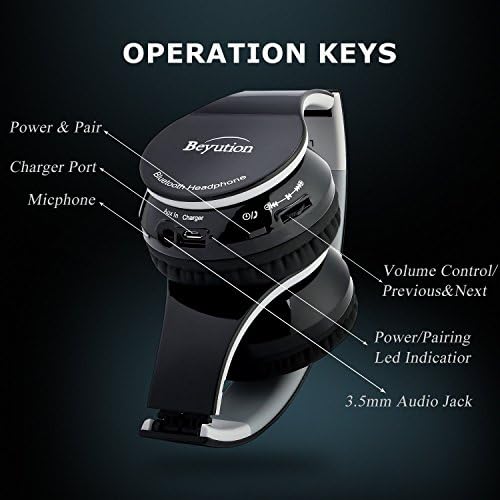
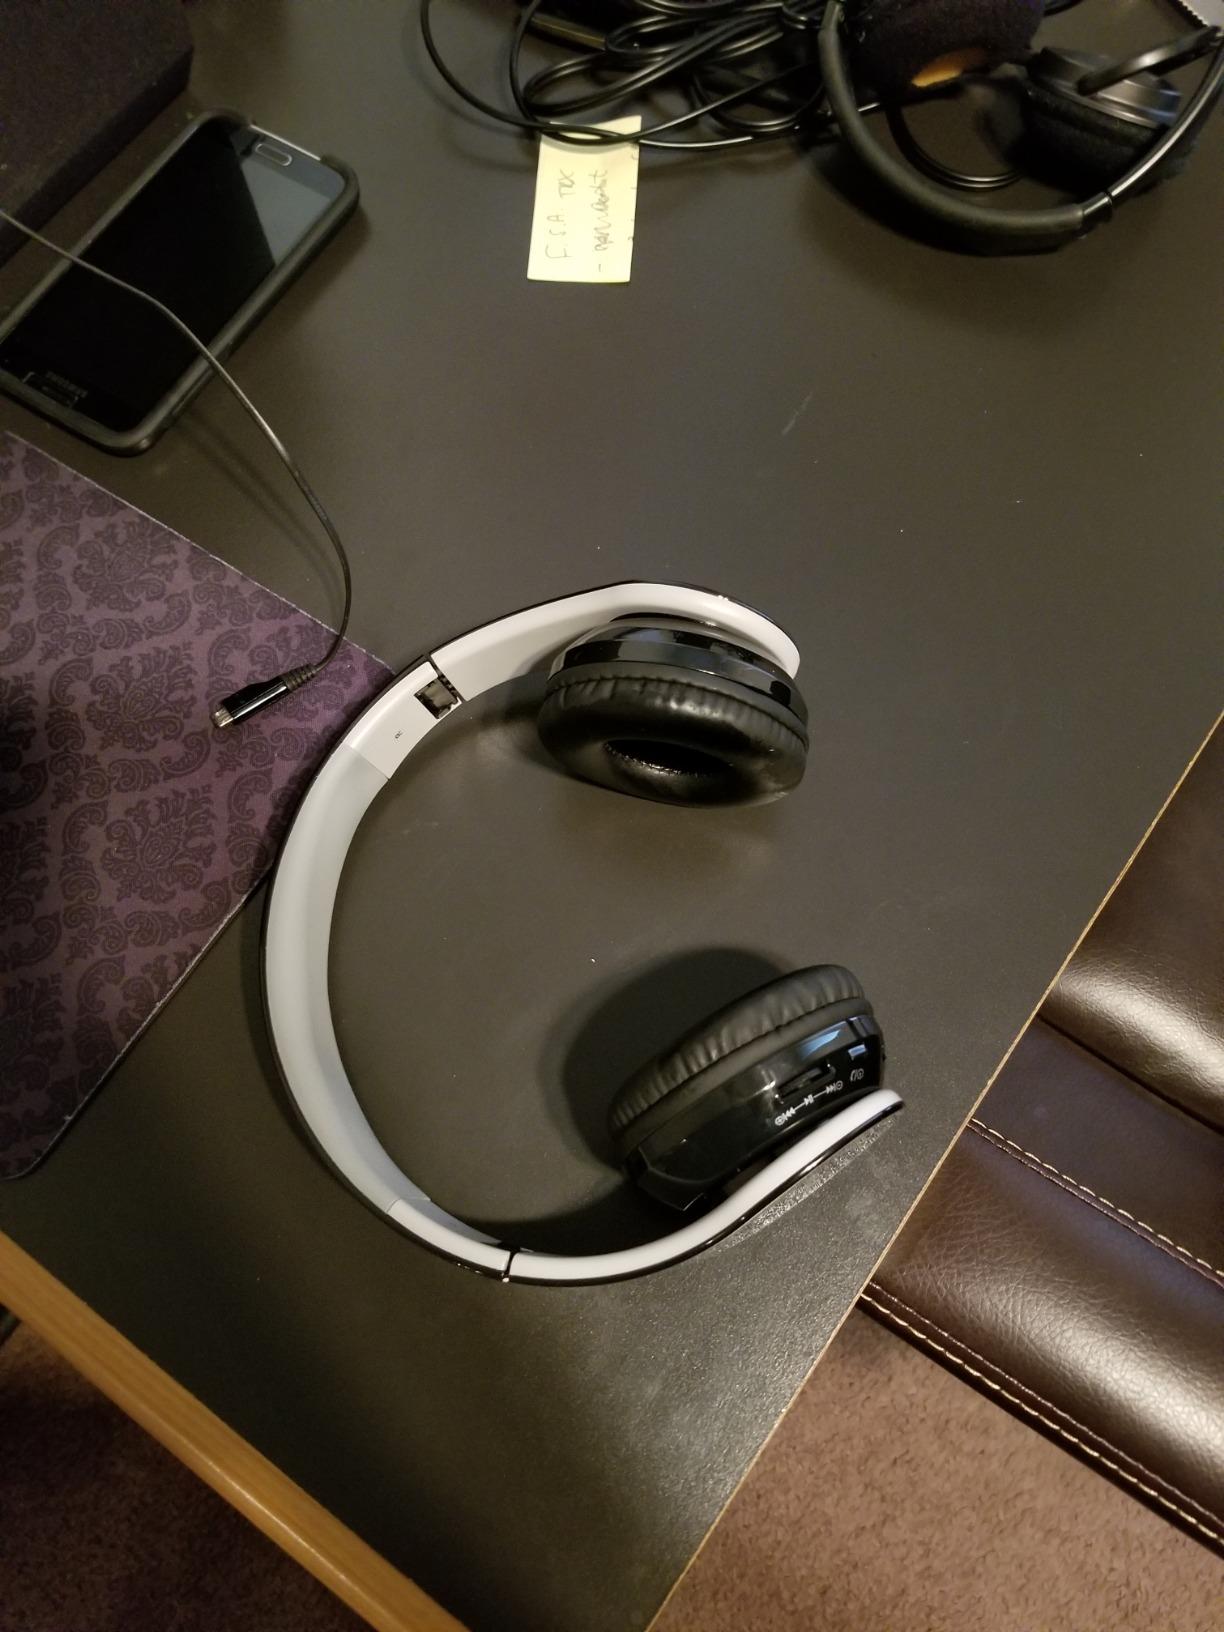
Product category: headphones
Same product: yes